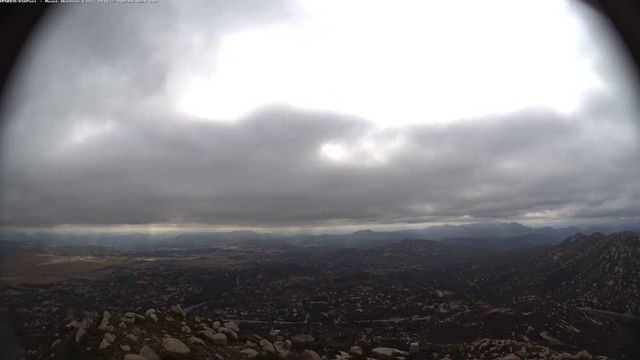
Fire: no
Smoke: no